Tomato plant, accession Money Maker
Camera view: horizontal (90 deg, fisheye); turntable rotation: 90 degrees
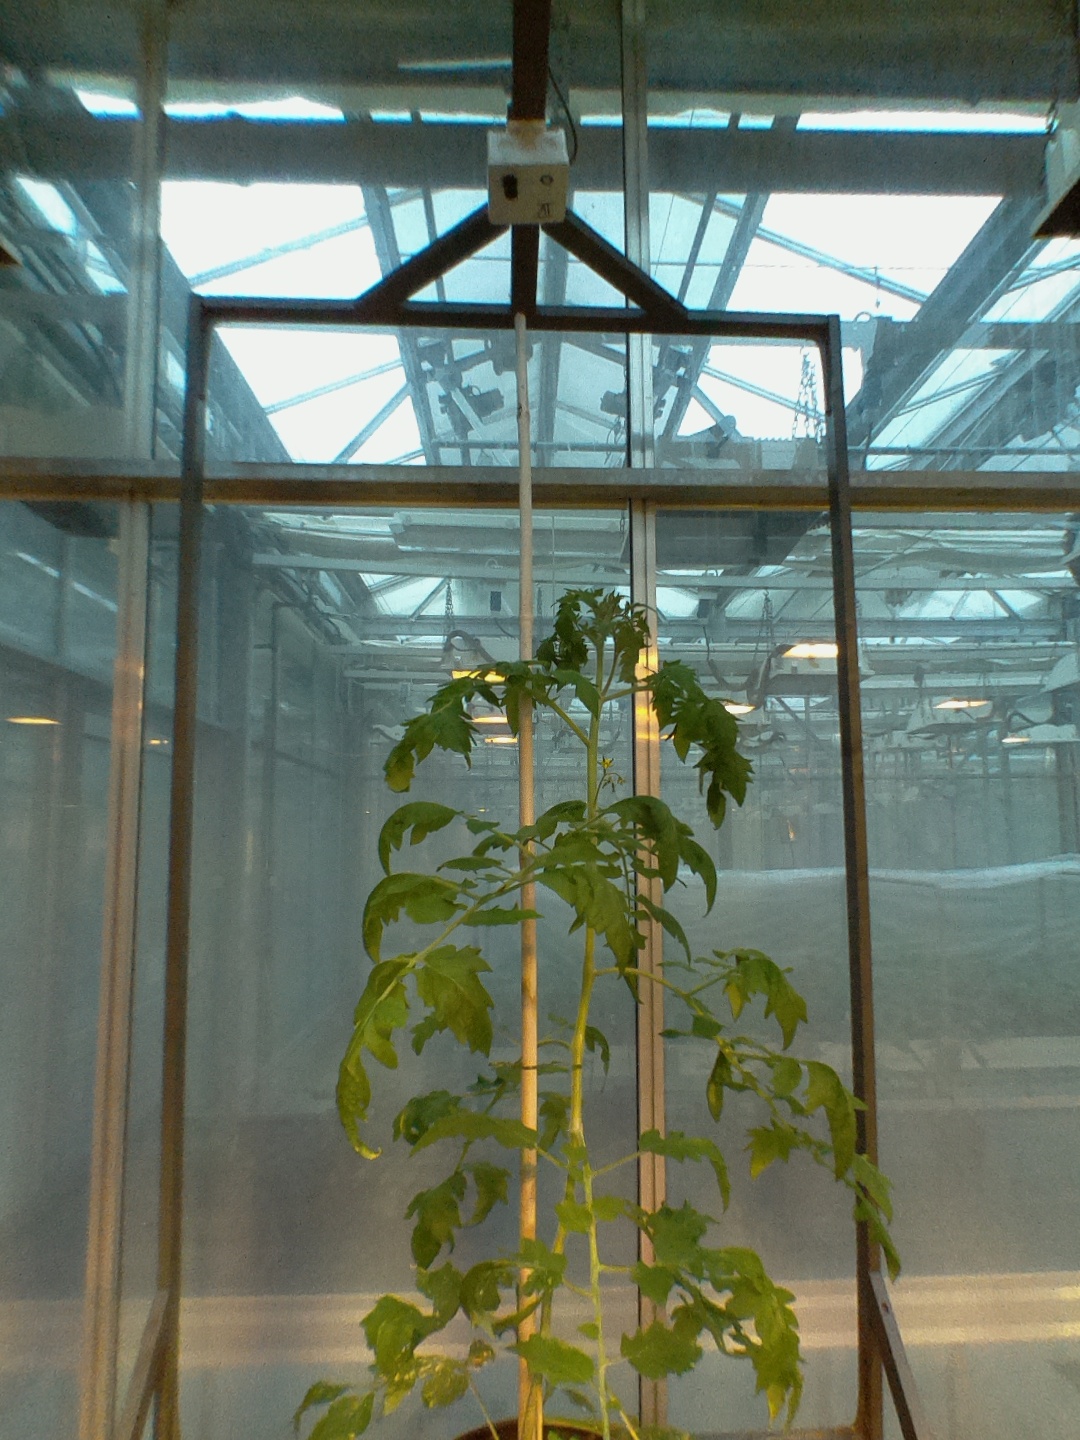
BBCH growth stage 61: 10%-20% of flowers open